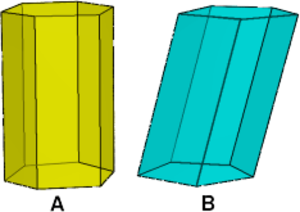
Un prisme est un solide géométrique délimité par deux polygones, appelés les bases du prisme, images l'un de l'autre par une translation. Ces bases sont reliées entre elles par des parallélogrammes.